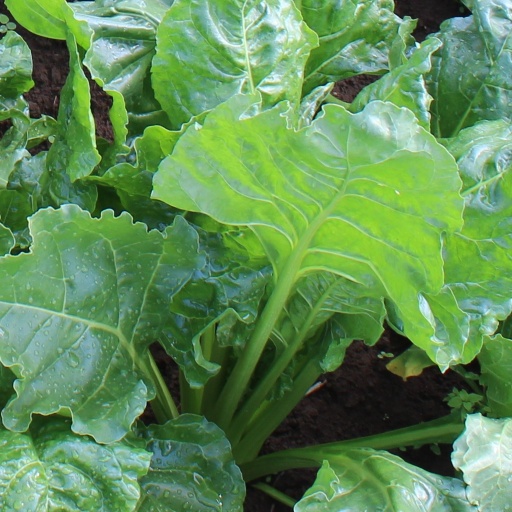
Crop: sugar beet